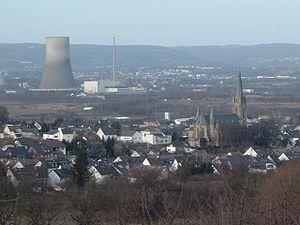
Mülheim-Kärlich est une municipalité du Verbandsgemeinde Weißenthurm, dans l'arrondissement de Mayen-Coblence, en Rhénanie-Palatinat, dans l'ouest de l'Allemagne.